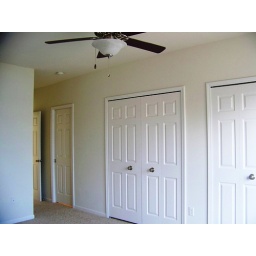
Closet doors and bathroom door in master bedroom.